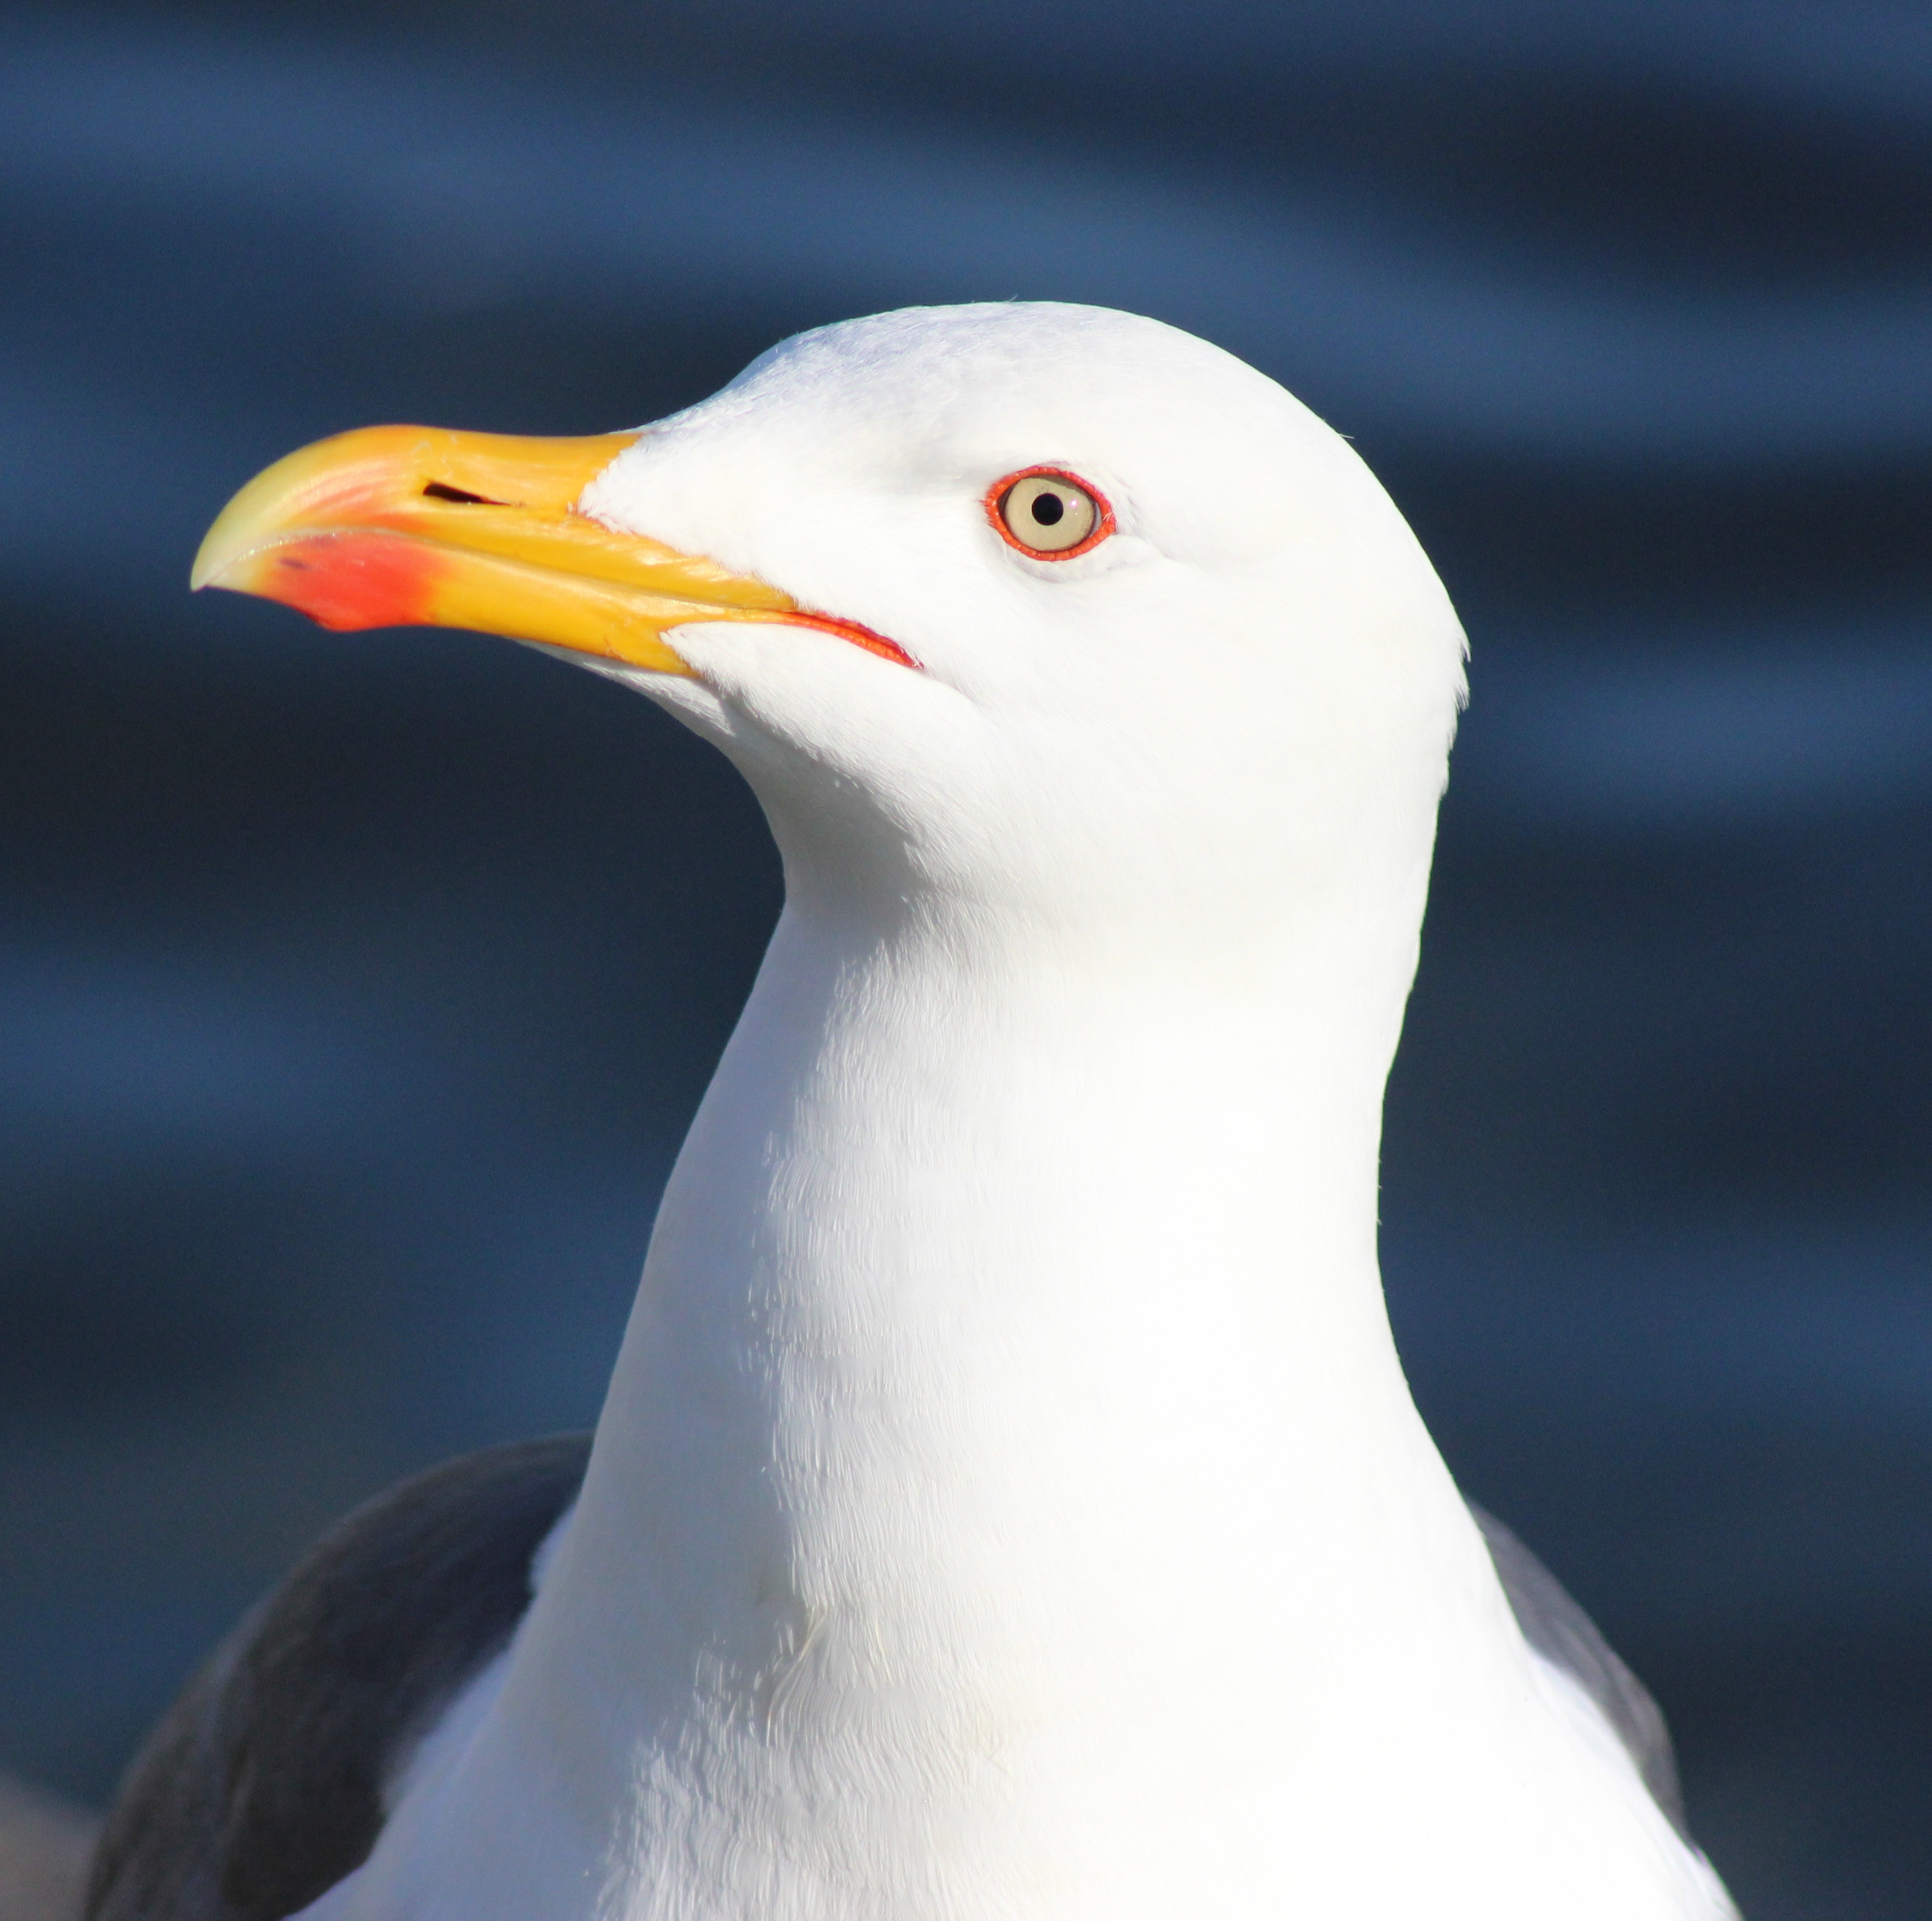
sea, bird, wing, seabird, seagull, portrait, gull, beak, macro, fauna, close up, lovely, vertebrate, beautiful, waterfowl, albatross, charadriiformes, european herring gull, great black backed gull, black backed gull